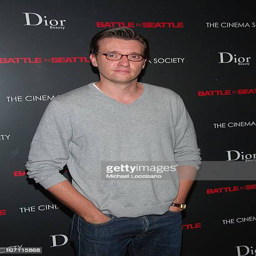
actor attends the screening hosted by the cinema society and person